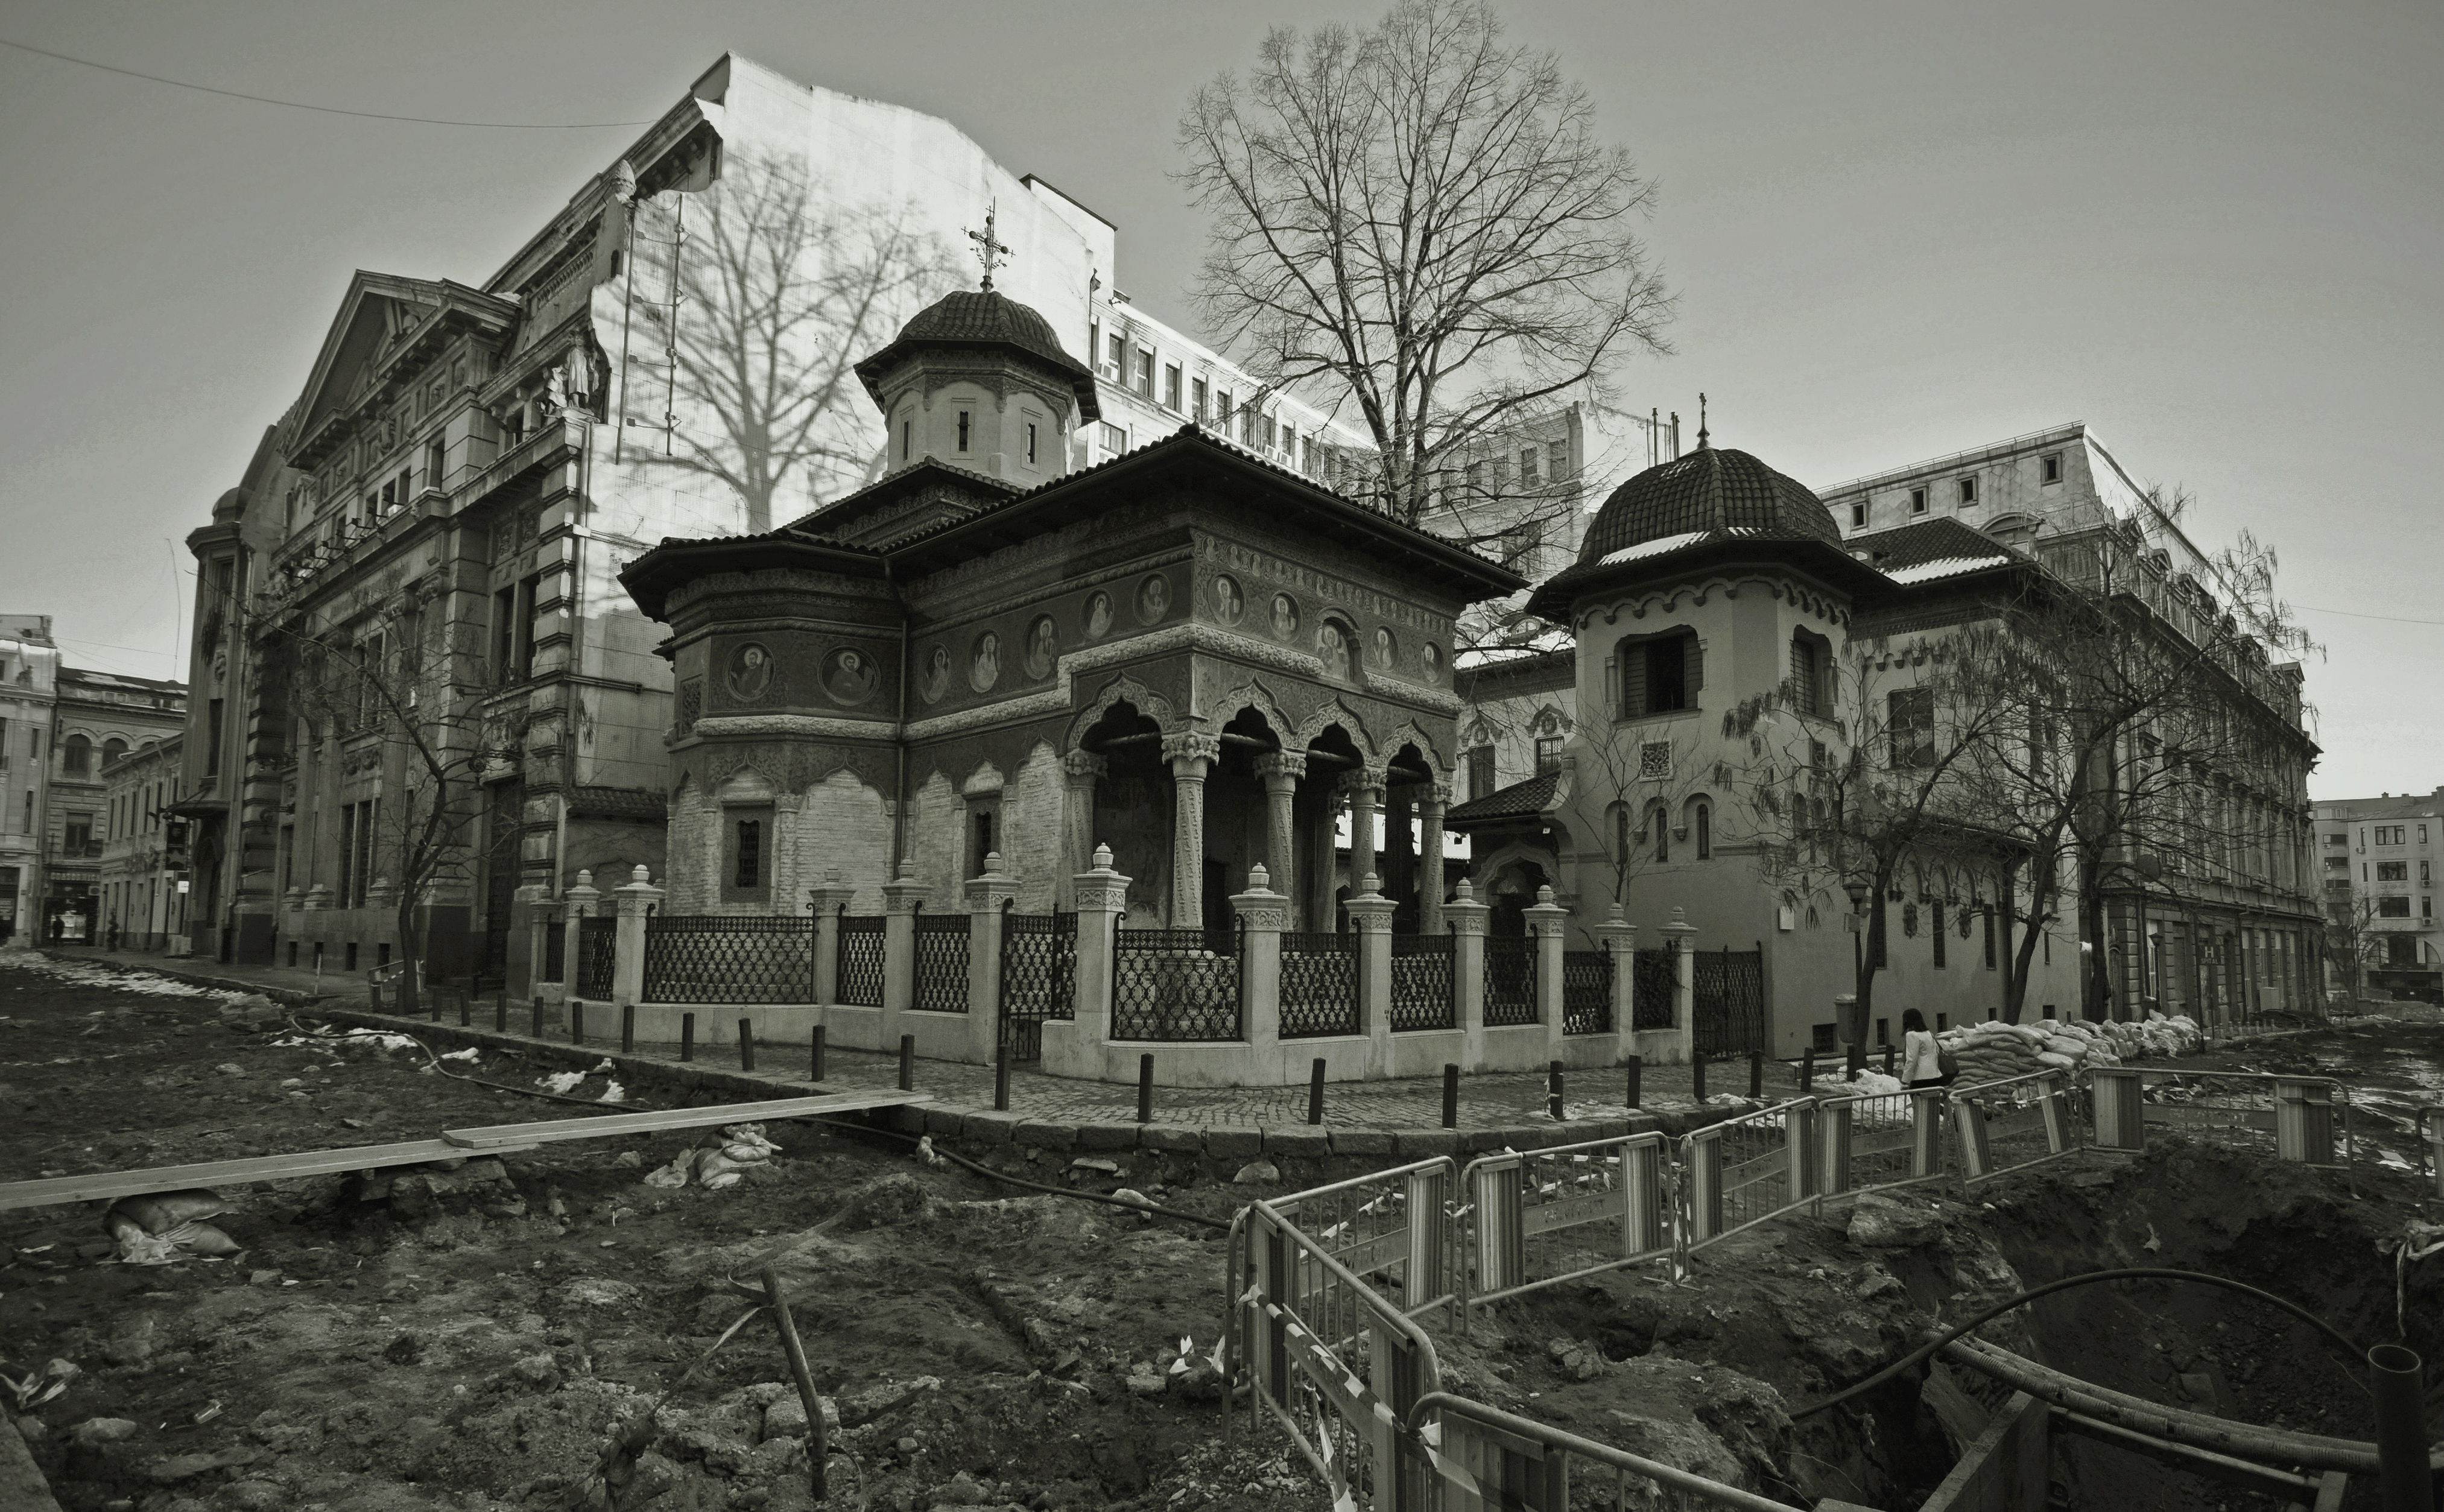
black and white, architecture, street, photography, mansion, house, building, urban, monument, photo, europe, arch, religion, landmark, facade, church, exterior, cross, monochrome, christian, photos, religious, de, monastery, churches, fotografie, christianity, romana, arc, orthodox, eastern, estate, strada, romania, bucharest, convent, bor, biserica, arhitectura, orthodoxy, romanian, ortodoxa, patrimoniu, manastire, ortodoxia, ortodoxie, ecclesiastical, bisericeasc, cladire, edificiu, bucuresti, centrulvechi, lipscani, stavropoleos, lmibiima1946401, cre tinism, cre tin, monochrome photography, ancient history